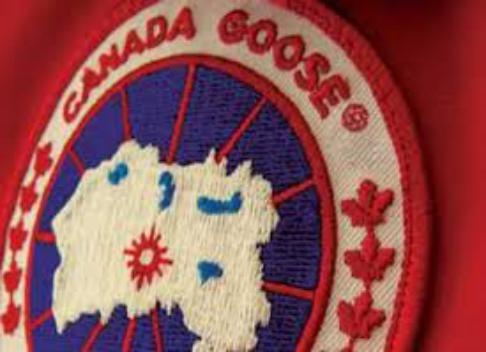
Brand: Canada Goose
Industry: Clothes